Zamość Synagogue

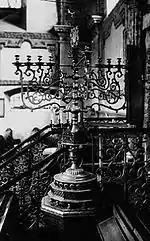
A large menorah next to the Aron Kodesh.

The town of Zamość was built and designed as a renaissance "citta ideale" or "ideal city" by the Italian architect Bernardo Morando for chancellor Zamoyski (the Old City quarter of Zamość has been placed on the UNESCO list of World Heritage Sites). The Old Synagogue is a prominent example of late Polish Renaissance or Mannerist style in harmony with the general urban design. The prayer hall represents the core of the building and during the middle of the 17th century two low porches for women were added to the north and south elevations. Similar to that found in other Polish synagogues, the floor was lowered in order to increase the height of the interior. This was due to restrictions preventing a synagogue being built higher than a church.